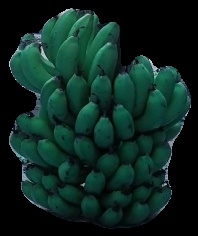
Variety: pachbale
Grade: grade2